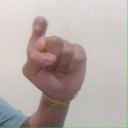
अक्षर: इ